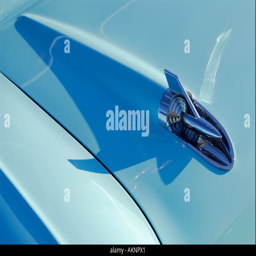
detail of a hood ornament on a light blue classic car